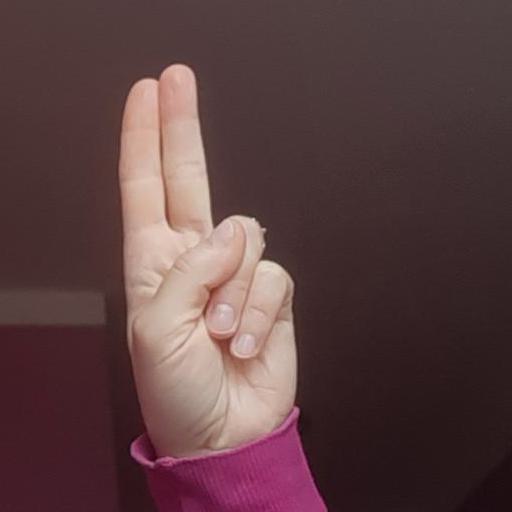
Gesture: two_up